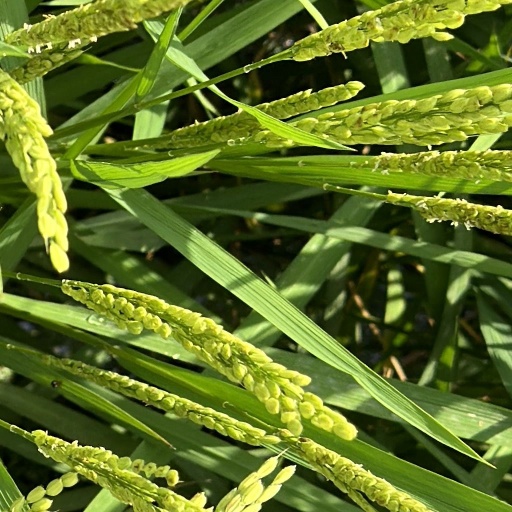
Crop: rice